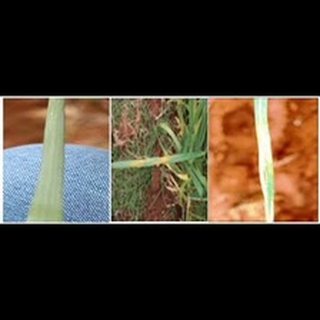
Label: wheat_leaf_blight